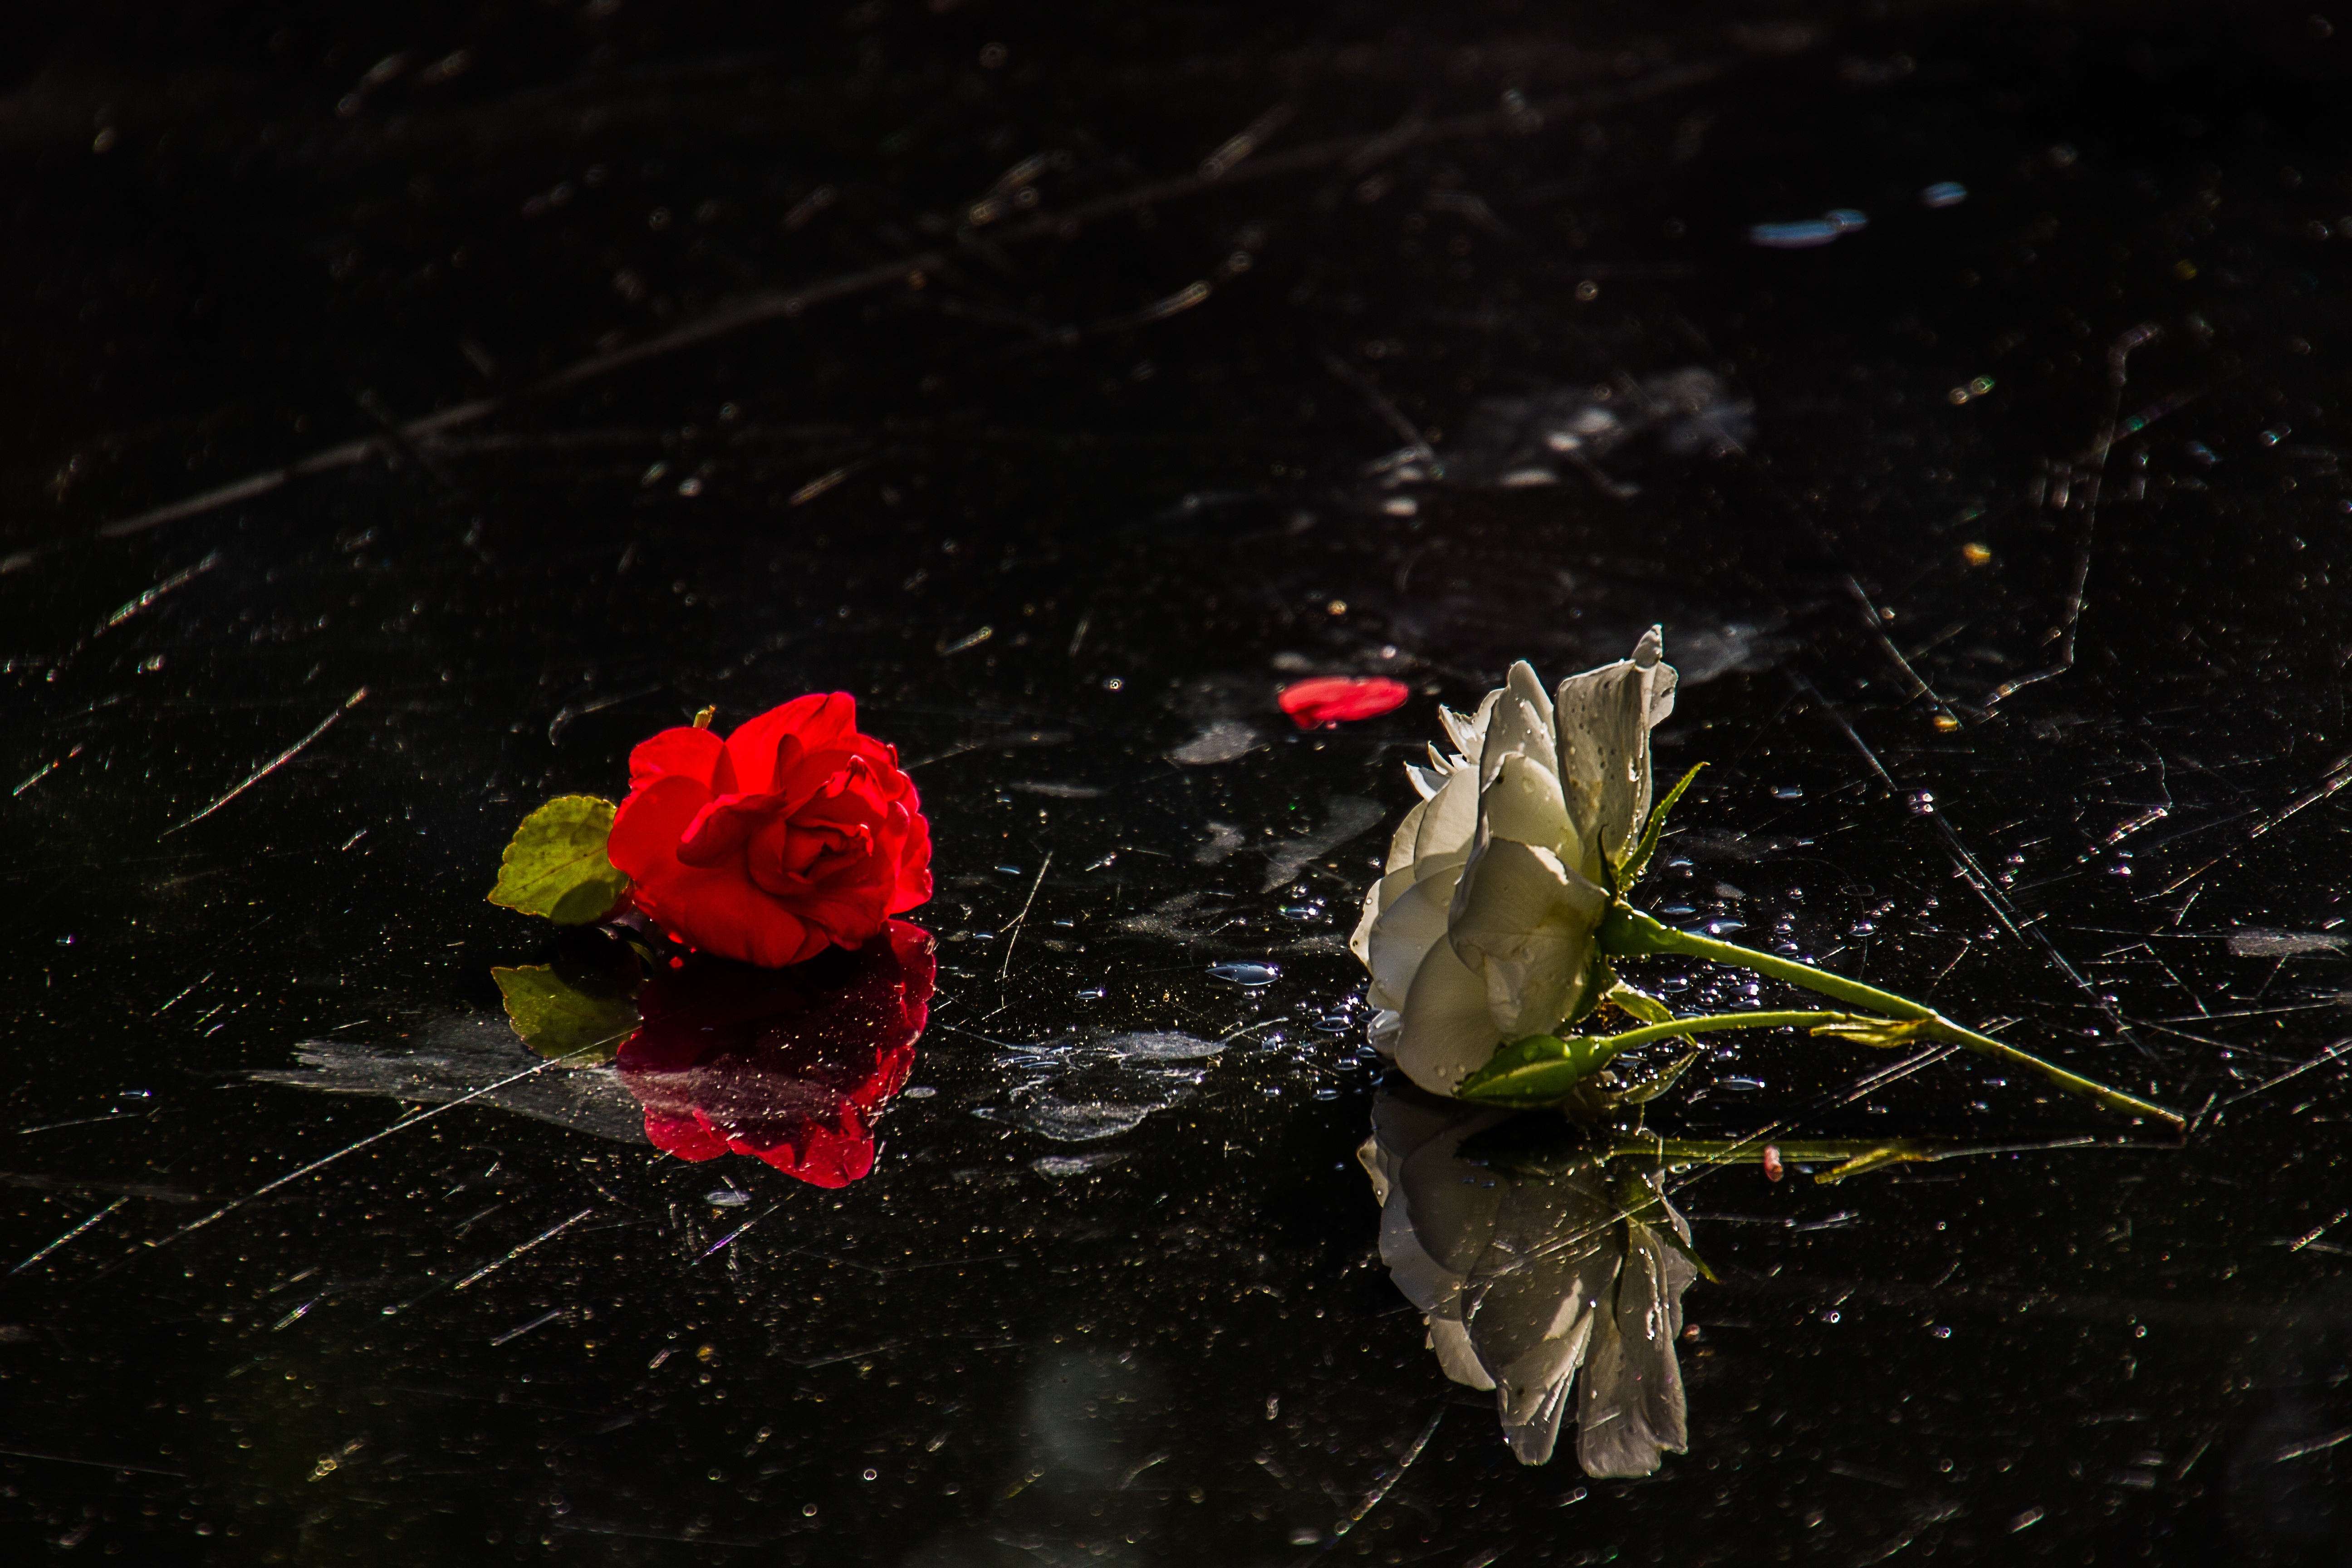
plant, white, photography, leaf, flower, petal, rose, green, red, color, darkness, yellow, flora, flowers, macro photography, flowering plant, shrub rose, land plant